No Mercy (2004)

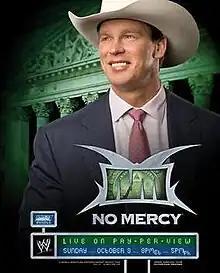
Promotional poster featuring John "Bradshaw" Layfield

The 2004 No Mercy was the seventh No Mercy professional wrestling pay-per-view (PPV) event produced by World Wrestling Entertainment (WWE). It was held exclusively for wrestlers from the promotion's SmackDown! brand division. The event took place on October 3, 2004, at the Continental Airlines Arena in East Rutherford, New Jersey. Eight professional wrestling matches were contested on the event's card.